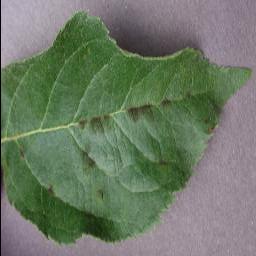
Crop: apple
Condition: scab